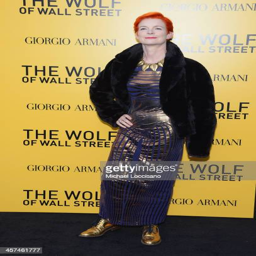
costume designer attends the premiere